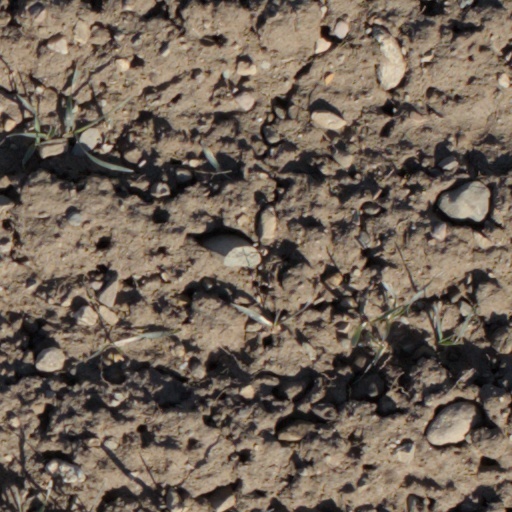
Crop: wheat